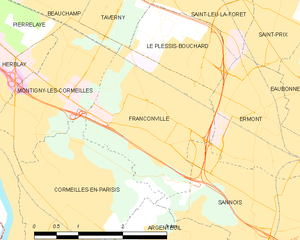
Carte des communes françaises Franconville